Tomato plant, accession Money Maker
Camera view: tilt-top (135 deg); turntable rotation: 0 degrees
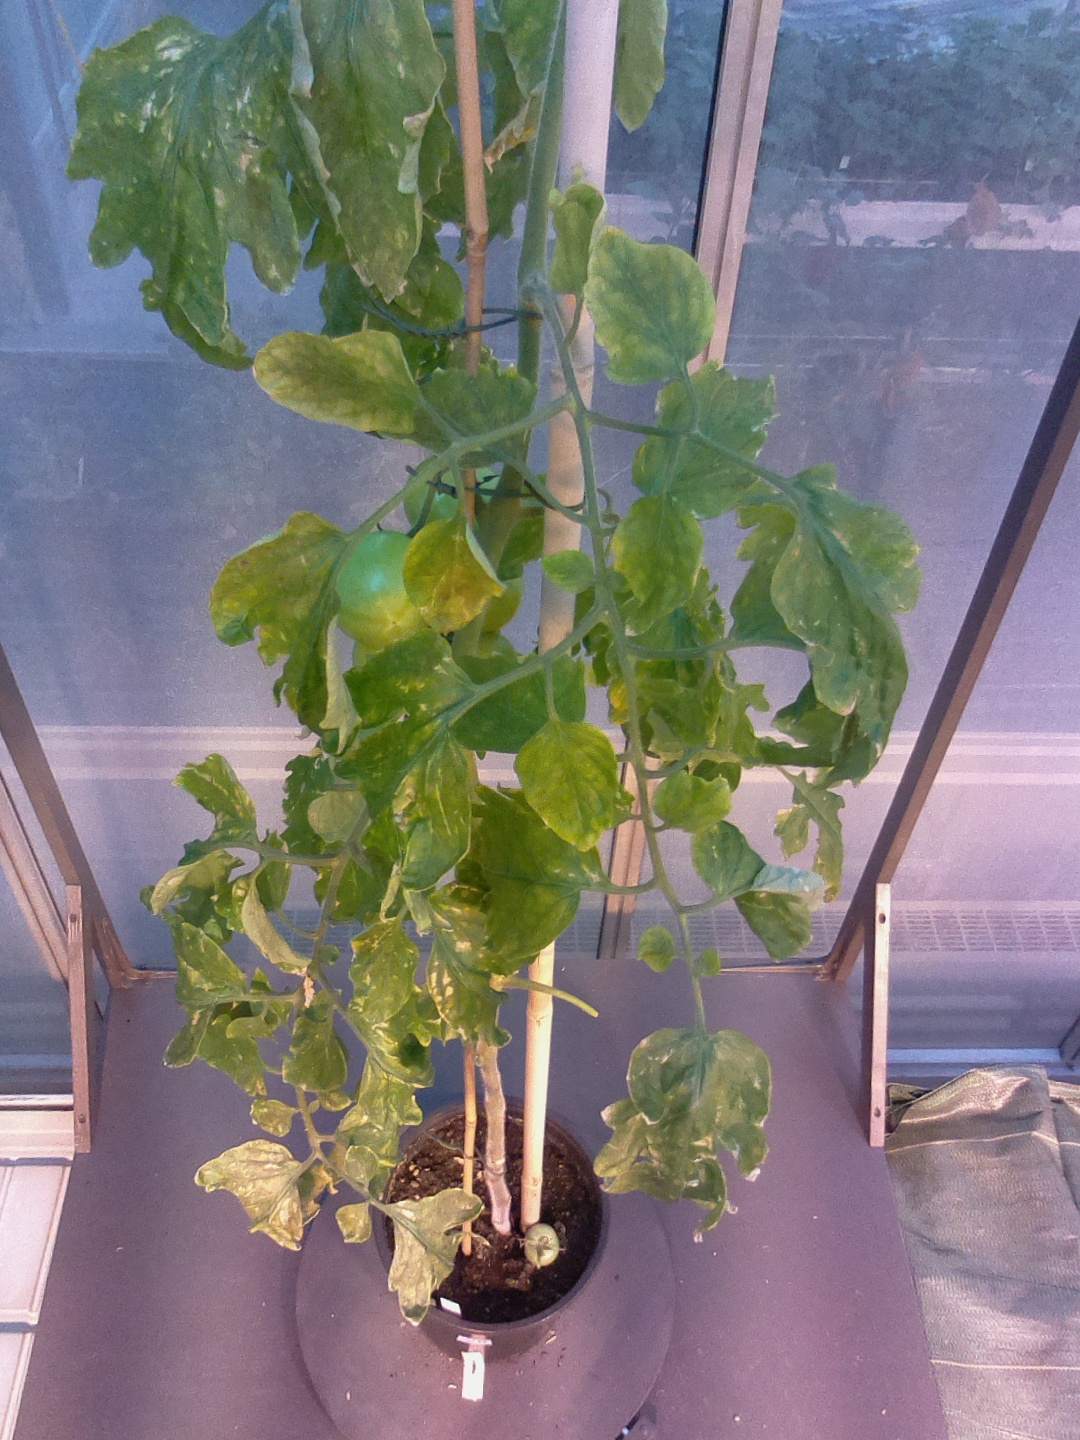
BBCH growth stage 79: 90% -100% of final fruit size